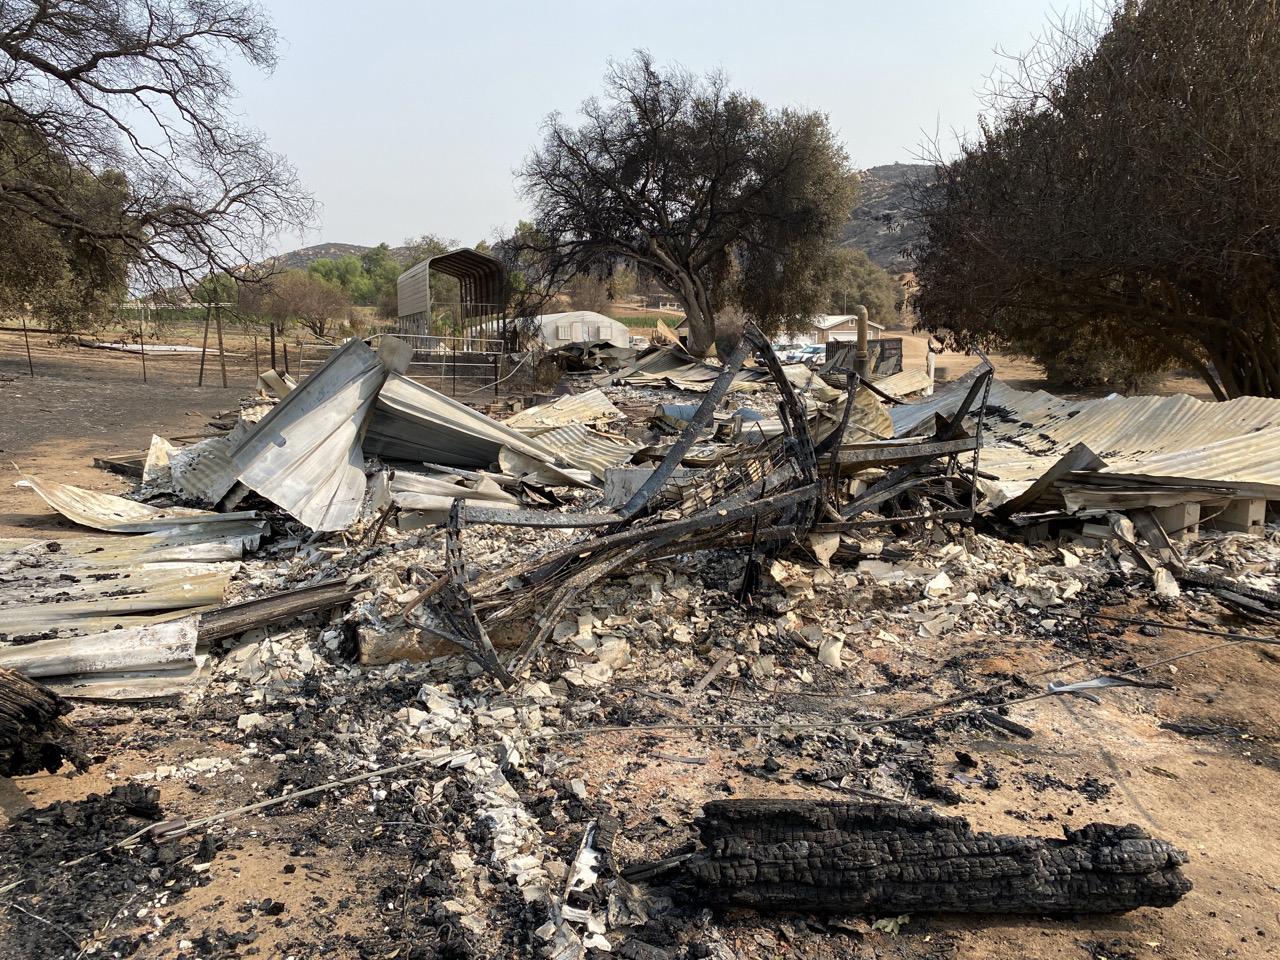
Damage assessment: destroyed